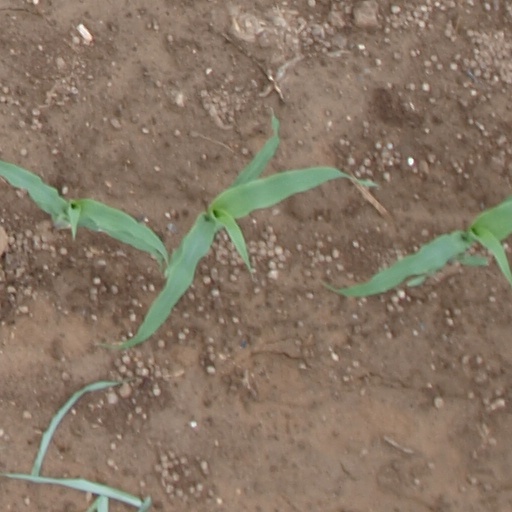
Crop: maize; corn